Mangosuthu Buthelezi

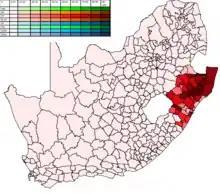
Map showing the IFP's share of votes per district in the 1994 election. Support for the IFP was concentrated in KwaZulu-Natal (dark red).

Mandela's release from prison in February 1990 coincided with the unbanning of the ANC and other black political organisations, and marked the beginning of the final, most substantive stage of the negotiations which ended apartheid in 1994. To mark this new milieu, in July 1990, Buthelezi relaunched Inkatha as the Inkatha Freedom Party (IFP), a multi-ethnic political party which would seek a nationwide following. The organisation also changed its colours (until then the ANC's black, green, and gold), adding red and white to its flag. In 1990, Buthelezi claimed that the IFP had 1.9 million paid members, which would make it the largest party in South Africa, and he expected it to play a major role in the negotiations and ultimate settlement.